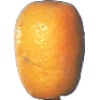
Label: Kumquats 1